Hubert Parry

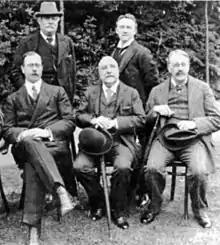
Parry (back l.), in 1910 with Alexander Mackenzie (front c.), Charles Villiers Stanford (front r.), Edward German (back r.) and Dan Godfrey

Parry's first major works appeared in 1880: a piano concerto, which Dannreuther premiered, and a choral setting of scenes from Shelley's "Prometheus Unbound". The first performance of the latter has been held to mark the start of a "renaissance" in English music, but was regarded by many critics as too avant garde. Parry scored a greater contemporary success with the ode "Blest Pair of Sirens" (1887), commissioned by and dedicated to Charles Villiers Stanford, one of the first British musicians to recognise Parry's talent. Stanford described Parry as the greatest English composer since Purcell. "Blest Pair of Sirens", a setting of Milton's "At a Solemn Musick", suggested as a text by Grove, established Parry as the leading English choral composer of his day; this had the drawback of bringing him a series of commissions for conventional oratorios, a genre with which he was not in sympathy.